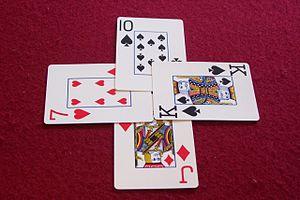
Le whist à la couleur, souvent appelé simplement whist, parfois whist belge en dehors de la Belgique, est un jeu de levées se pratiquant à quatre joueurs avec un jeu de 52 cartes. C’est une des multiples variantes du Whist, elle est restée populaire en Belgique.